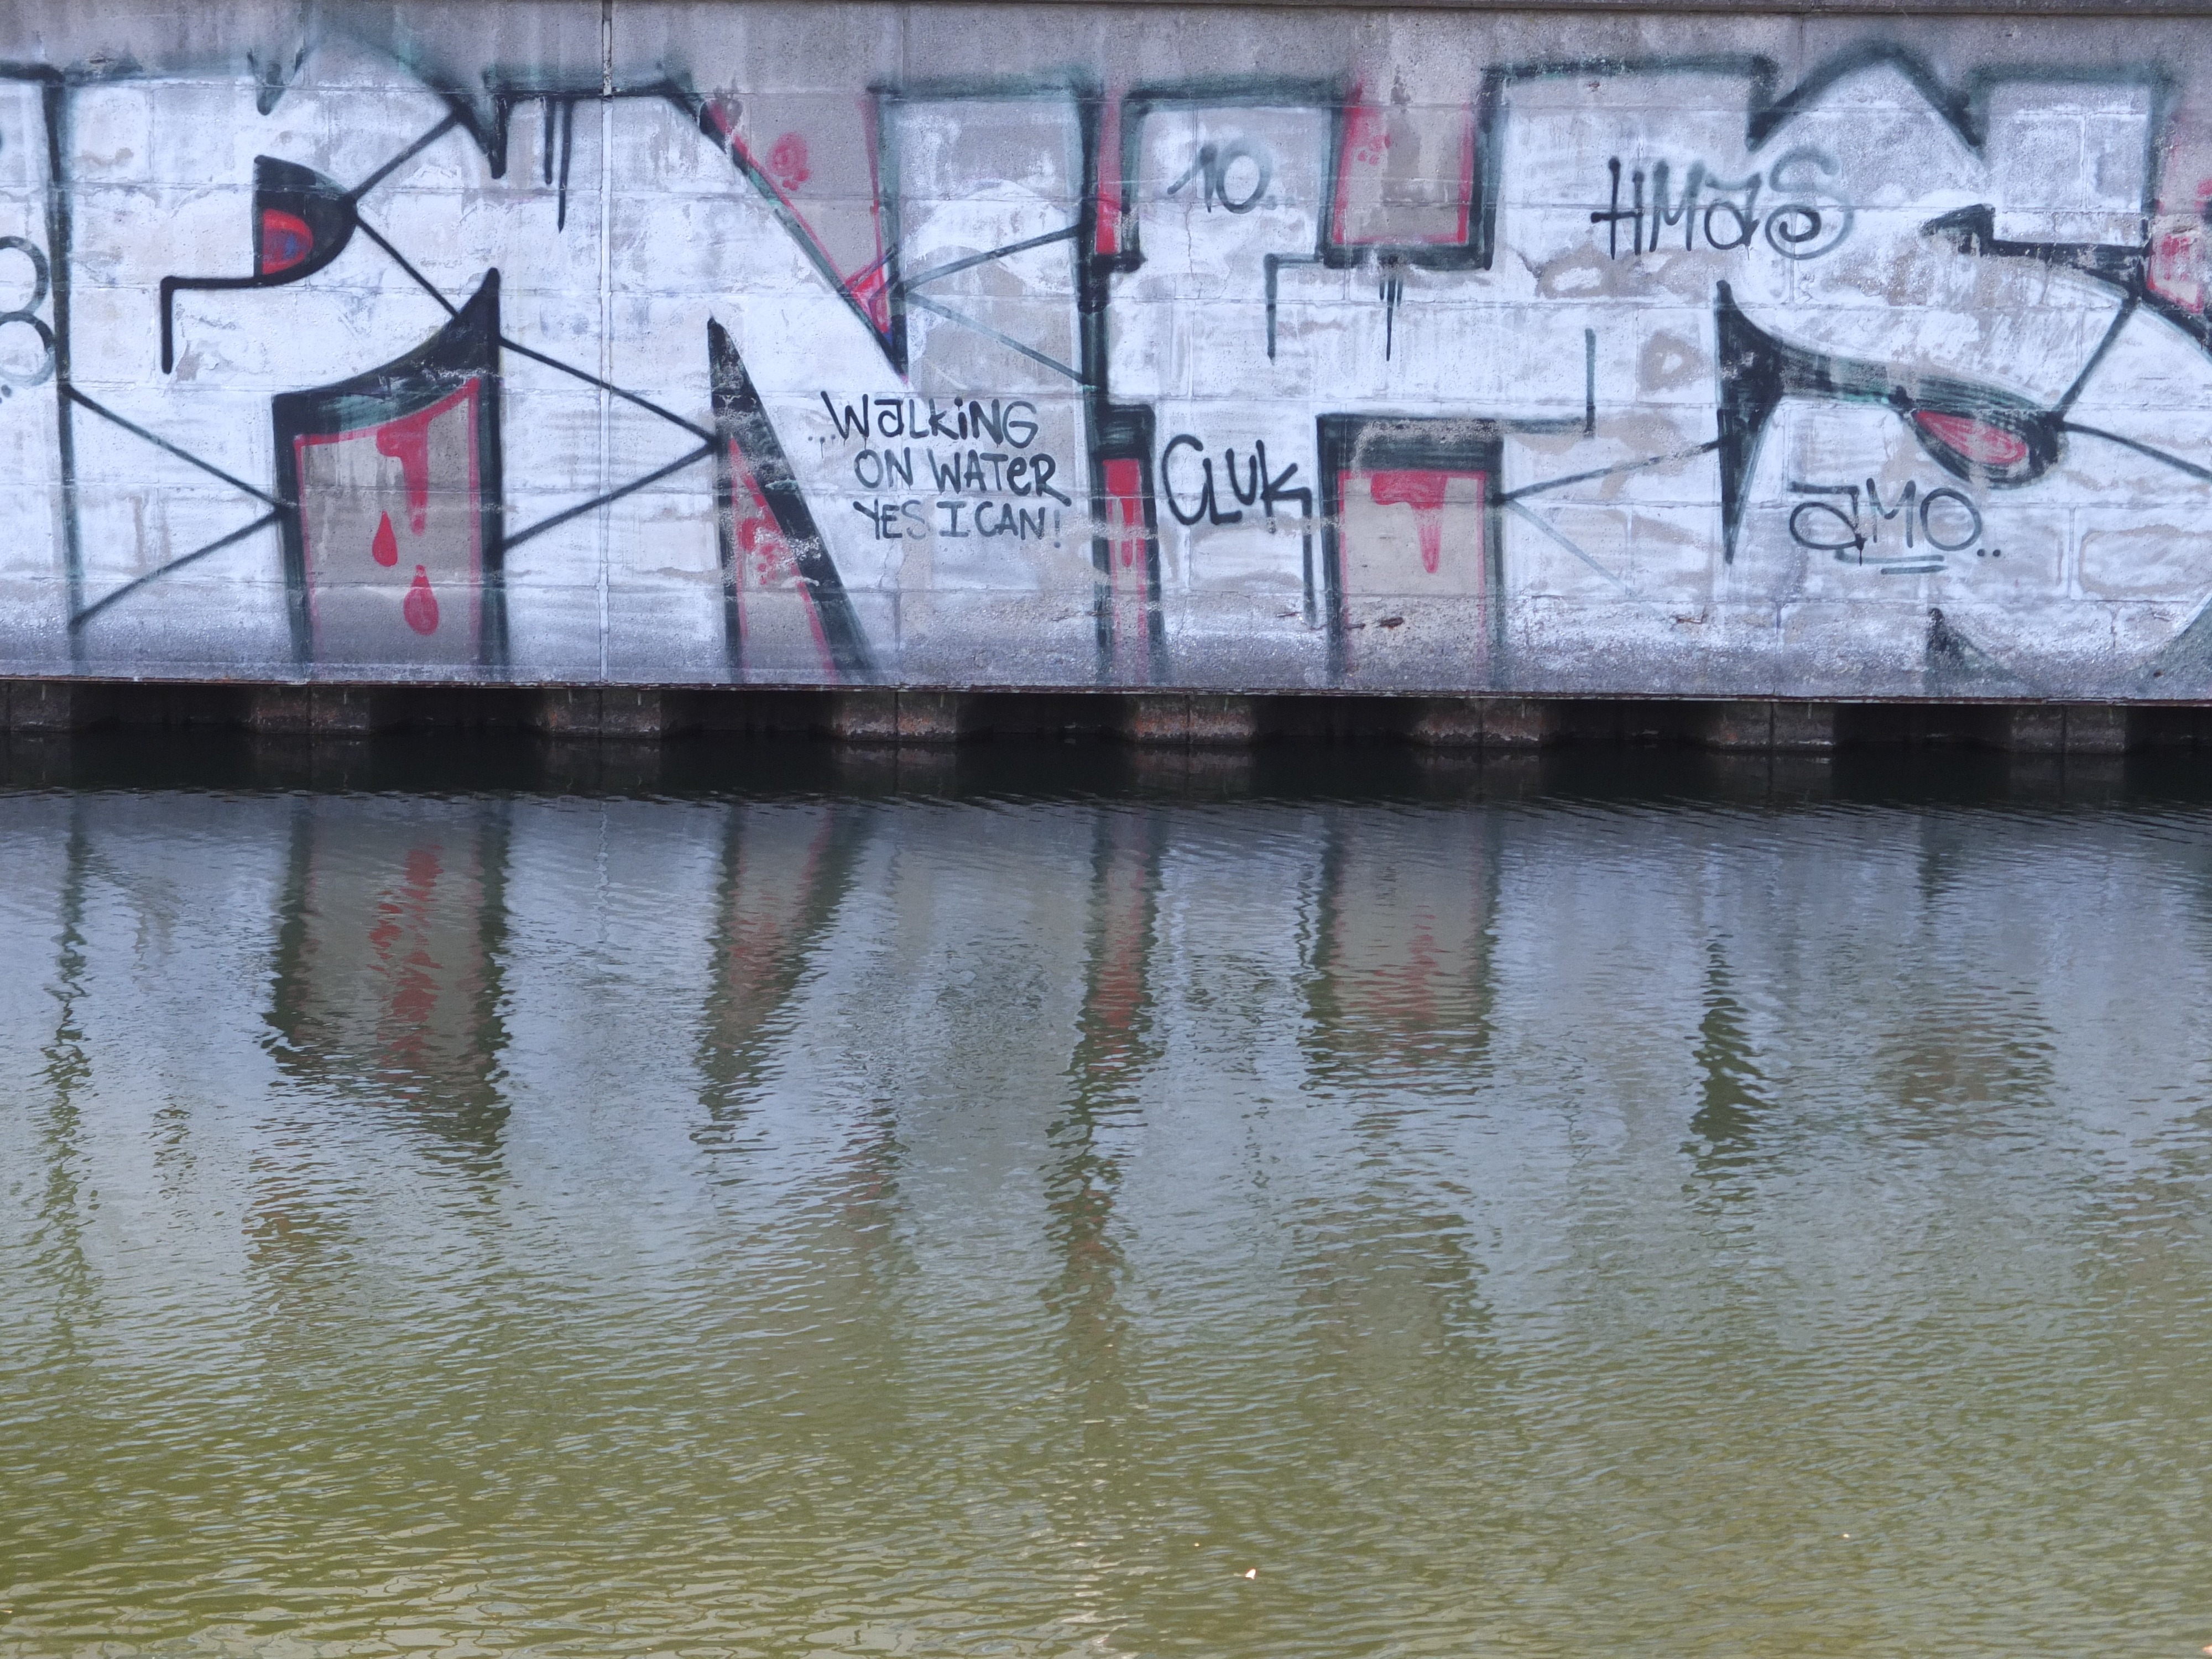
water, wall, graffiti, art, berlin, mirroring, heckmann shore, landwehrkanal